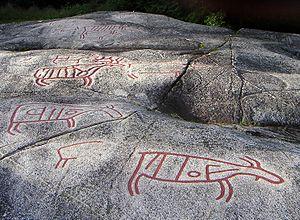
Liste des gravures rupestres de Norvège